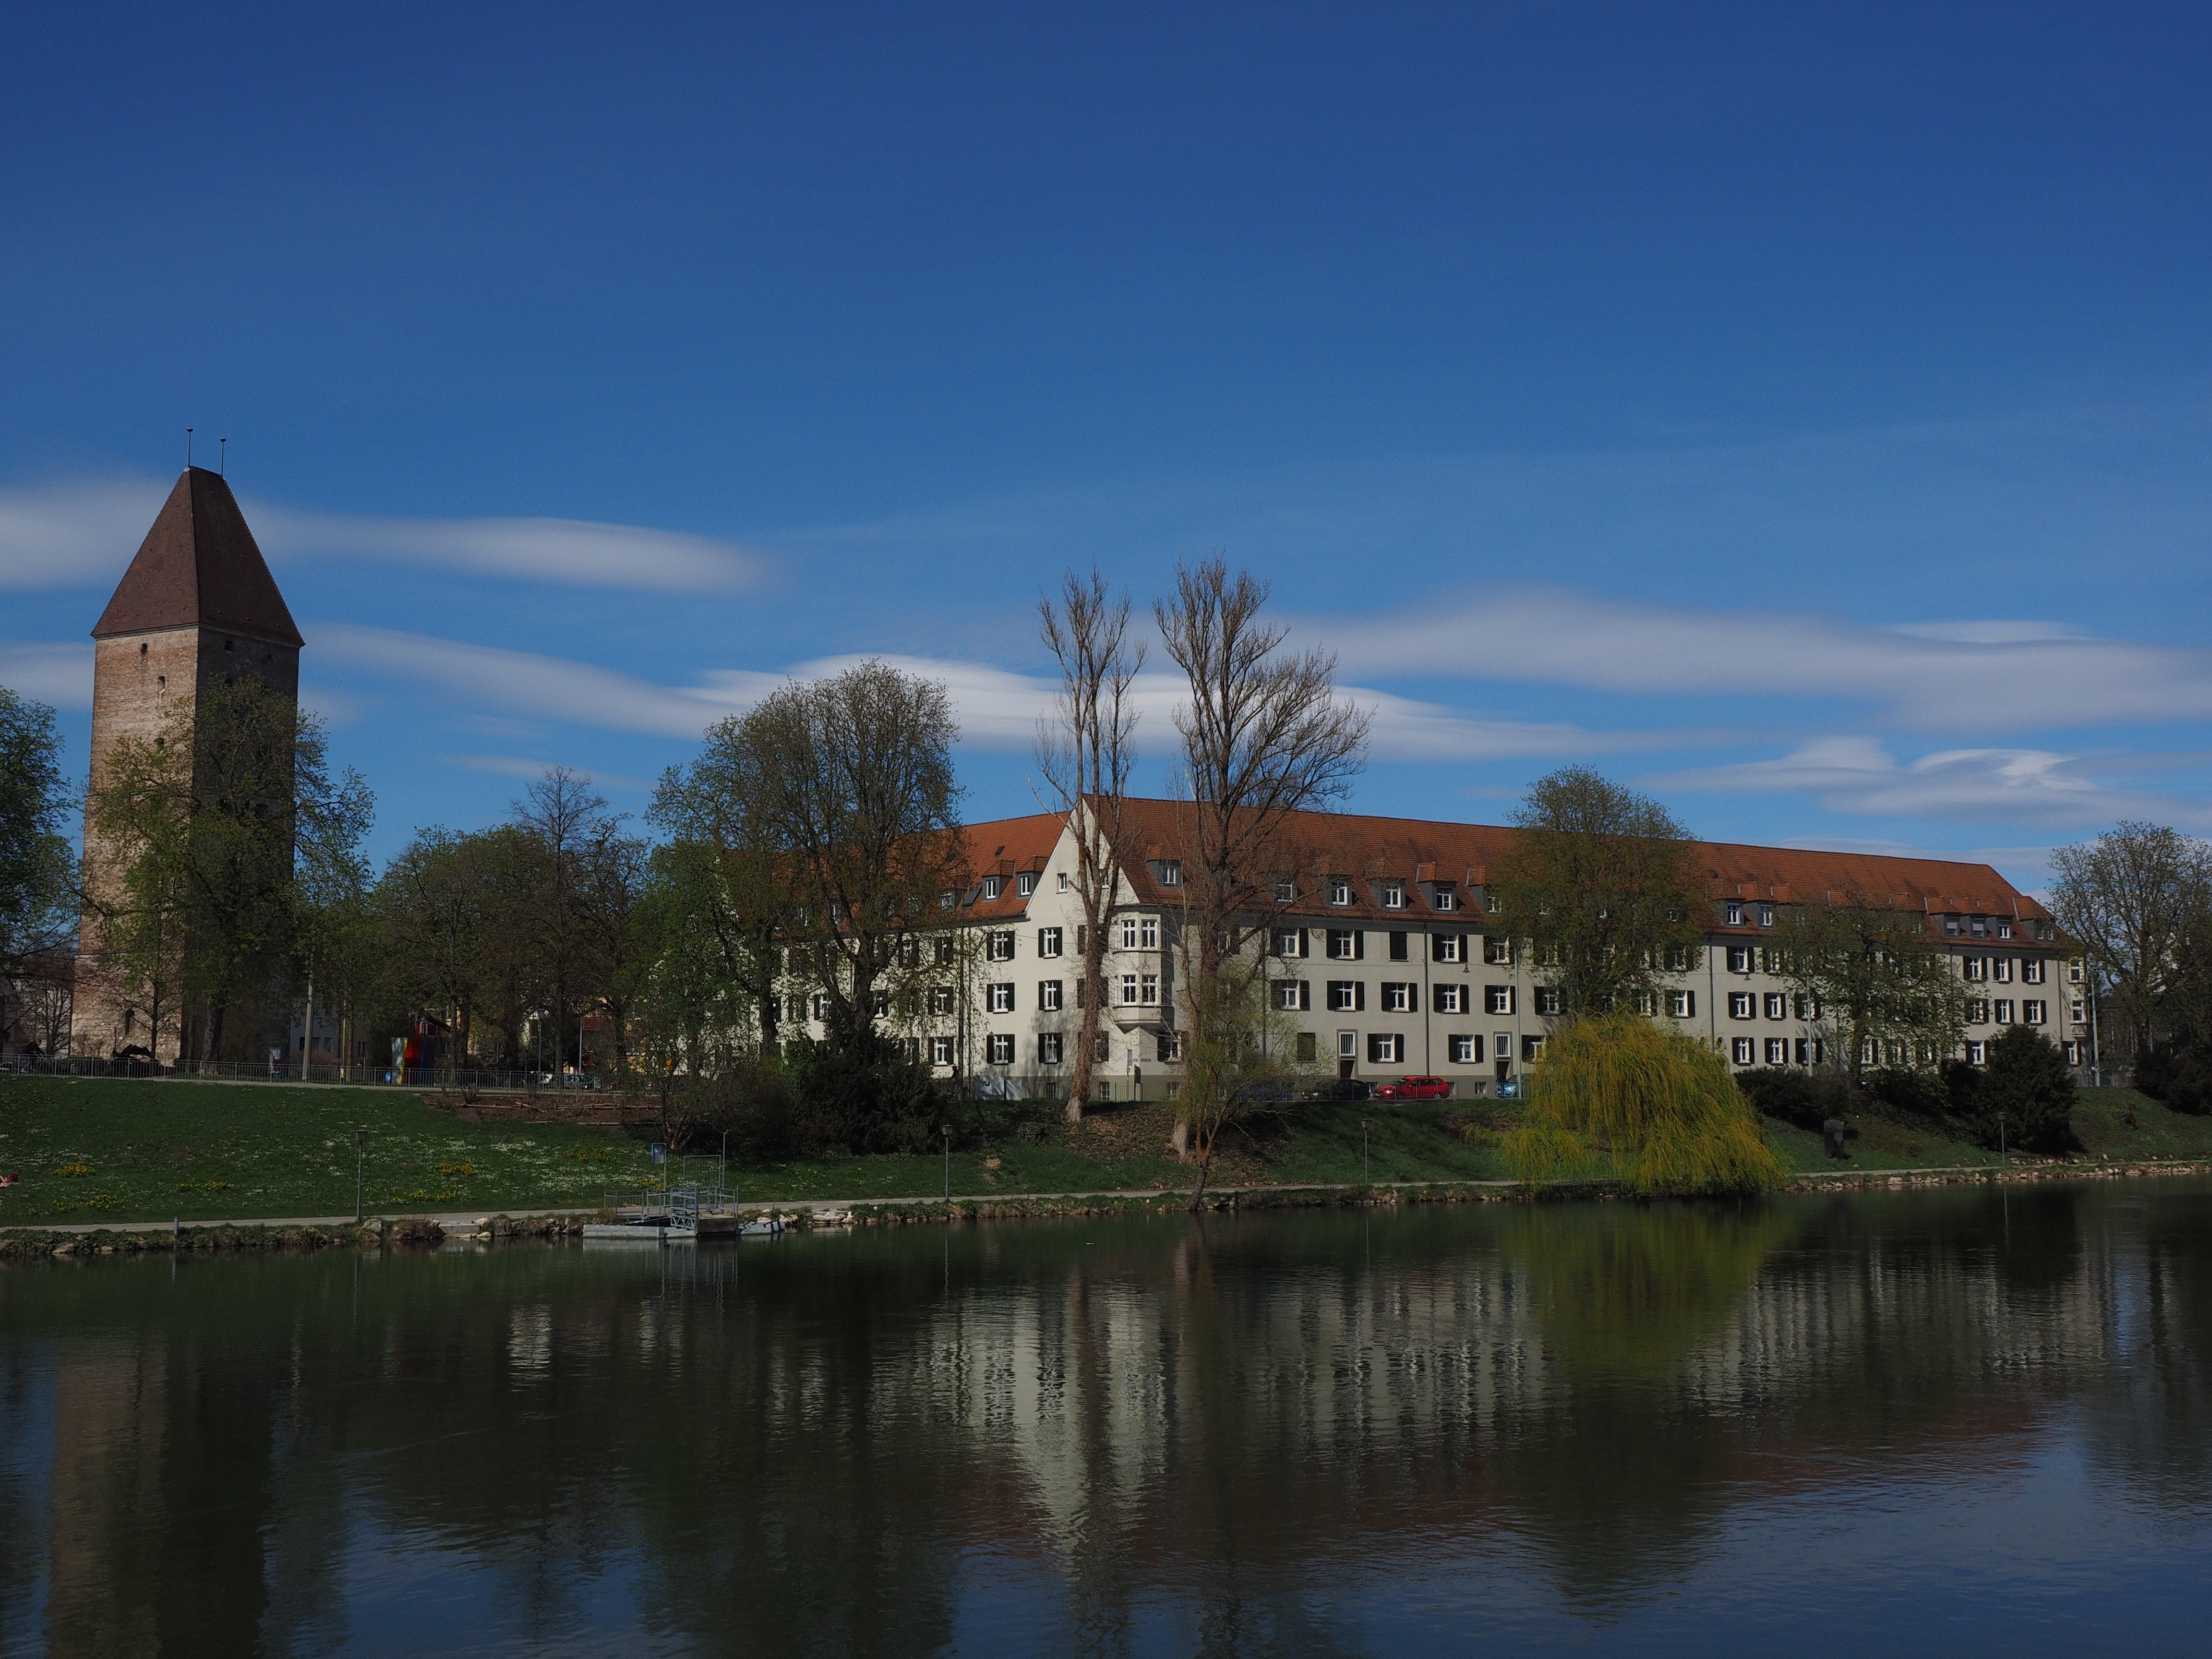
tree, water, architecture, sky, lake, building, chateau, river, evening, reflection, tower, landmark, reservoir, waterway, danube, ulm, goose tower